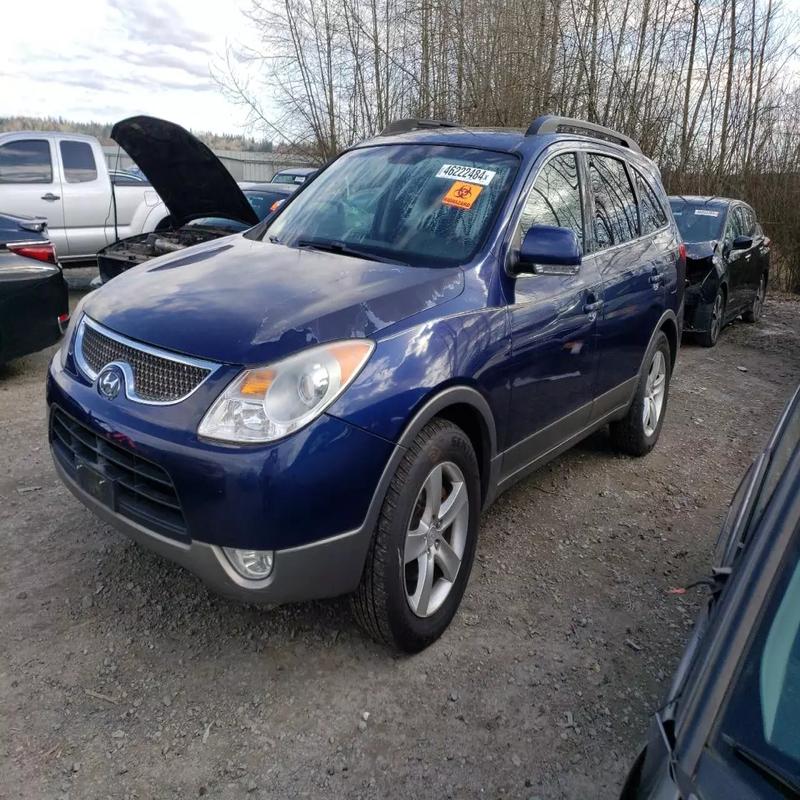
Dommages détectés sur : capot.
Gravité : mineur